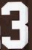
Number: 3